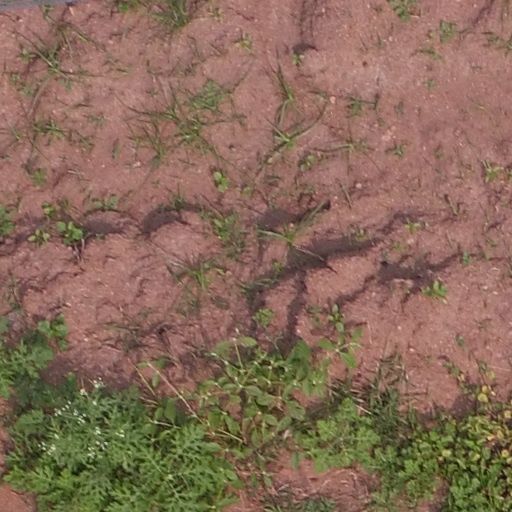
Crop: maize; corn